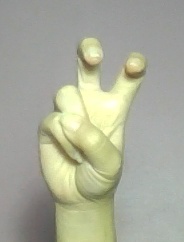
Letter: toot